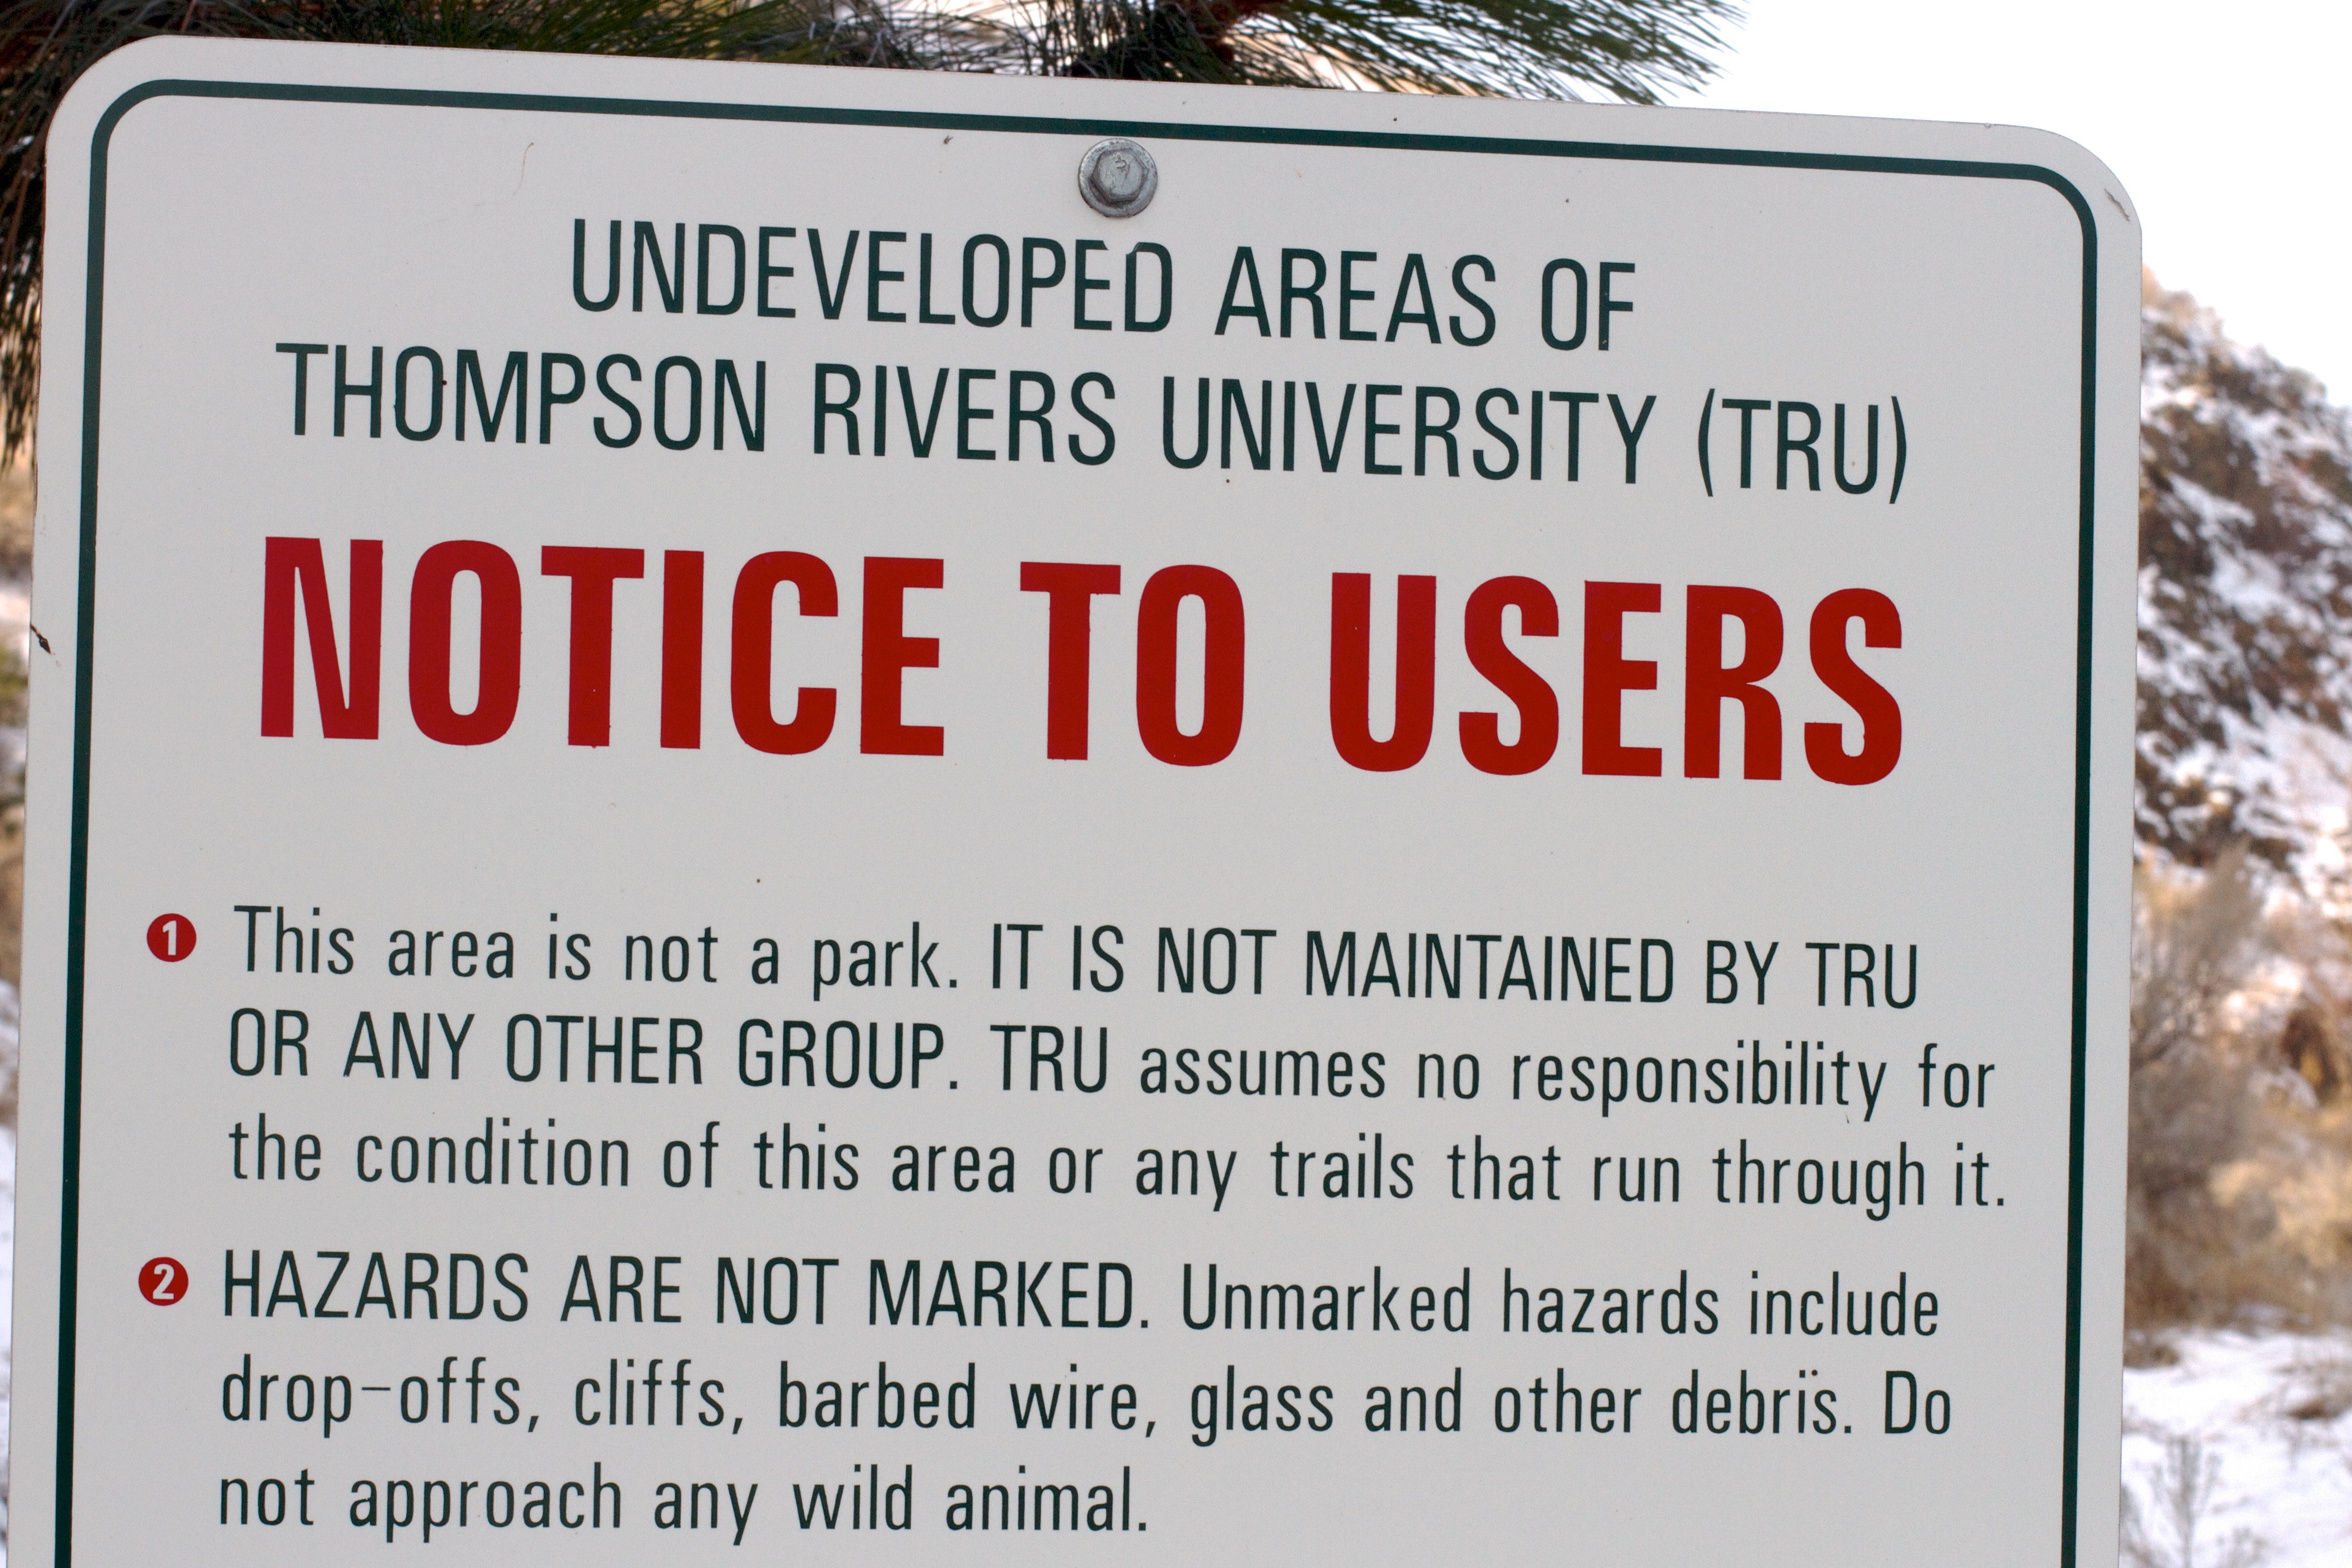
sign, community, street sign, presentation